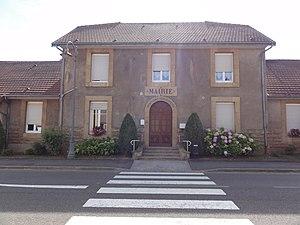
Montigny-sur-Chiers (Meurthe-et-M.) mairie